Third-wave feminism

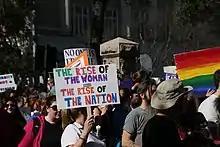
Protesters at a women's march in 2017

Third-wave feminists used personal narratives as a form of feminist theory. Expressing personal experiences gave women space to recognize that they were not alone in the oppression and discrimination they faced. Using these accounts has benefits because it records personal details that may not be available in traditional historical texts.